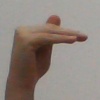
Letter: khaa